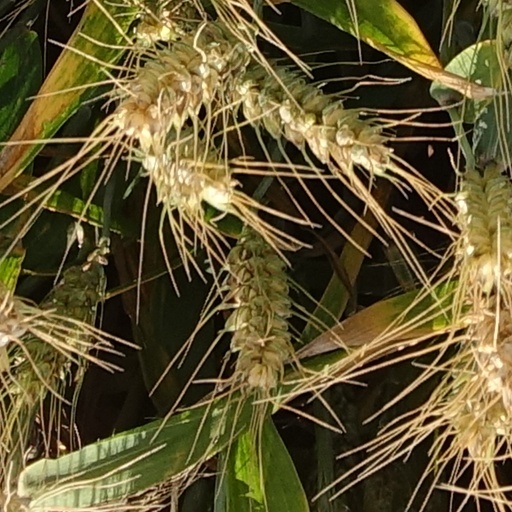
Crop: wheat